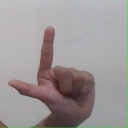
अक्षर: ल